Central station

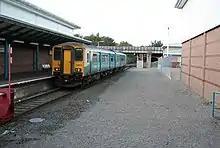
Wrexham Central station

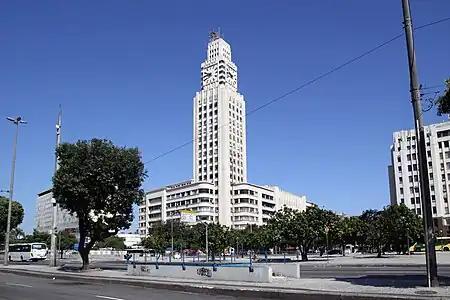
Estação Central do Brasil, in the downtown Rio de Janeiro.

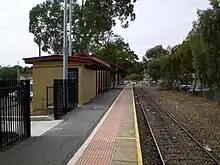
Gawler Central railway station, Adelaide

In Sweden the term "central station" ("Centralstation", abbreviated to "Central" or "C") is used to indicate the primary station in towns and cities with more than one railway station. Many are termini for one or more lines. However, the term can also occur in a broader sense, even being used for the only railway station in a town. In some cases, this is because other stations have closed; but in others the station is called "central" even though there has only ever been one. In these cases, the term "central" was used to highlight the level of service provided, due to the station's importance in the network, particularly at important railway junctions.